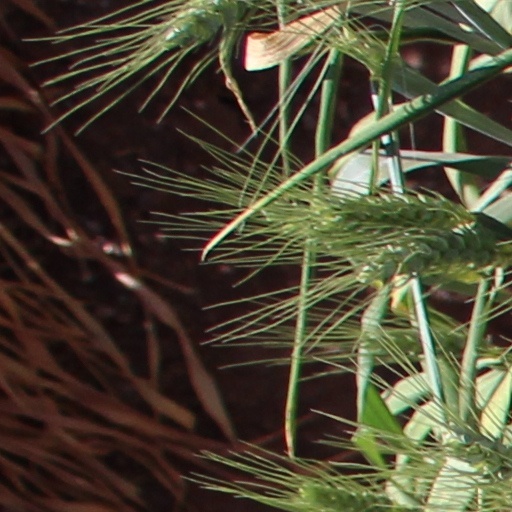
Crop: wheat